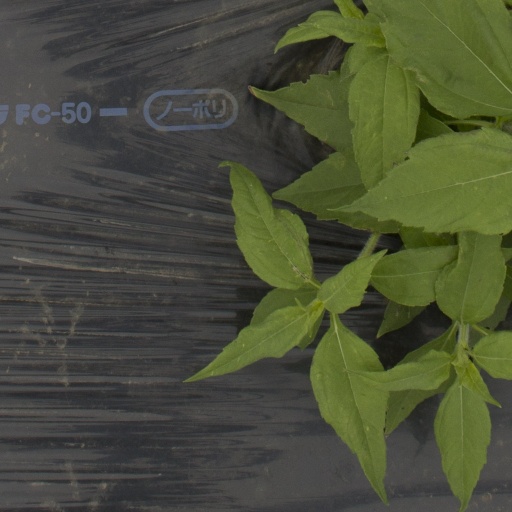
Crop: Jerusalem artichoke